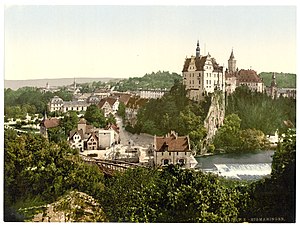
Sigmaringen / Schloss Sigmaringen
Schloss Sigmaringen (omkring 1900)
Sigmaringen er en by i delstaten Baden-Württemberg i det sydlige Tyskland, og administrationsby og Kreisstadt i Landkreis Sigmaringen.